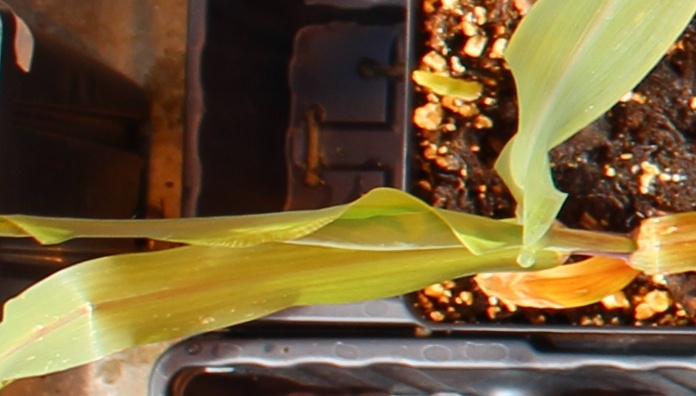
Label: Corn